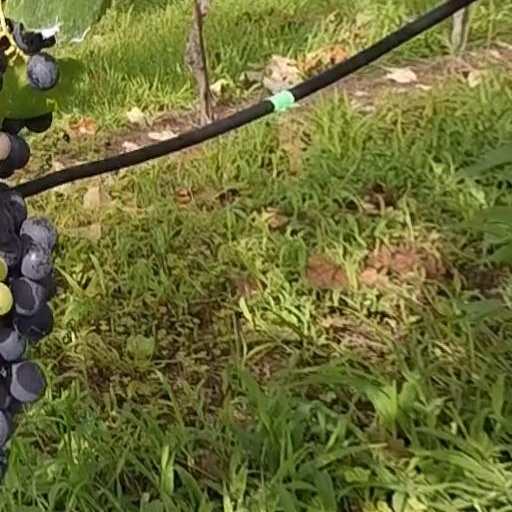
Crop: grape